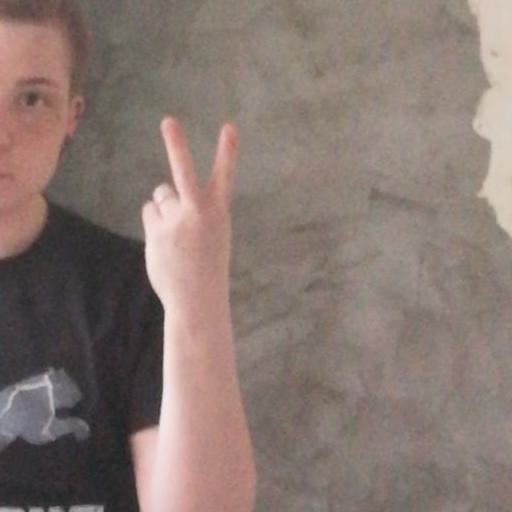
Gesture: peace_inverted